Ginans

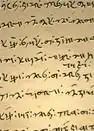
Ginan attributed to Pir Shams from Mahan.

Recited in Jama'at Khanas throughout the world, Ginans were preached by Ismaili Pirs and Sayyids in the South Asian region. The Ginans are a unique as literature because while they were meant to spread the Ismaili doctrine and basic theological principles to South Asians, they incorporated local elements of the region which inadvertently included what we now label as Hindu references. Perhaps the clearest connection to Ginans and what we now conceive of as Hindu tradition is the theme of Kalki which is the tenth incarnation of Vishnu (Dasa Avatara). In Ginan literature, the first Shia Imam, Ali, cousin and son-in-law of Muhammad, is likened to this tenth incarnation which is re-labeled as Nakalanki. It is because of these pluralistic elements in the Ginans that Khojas identified neither as Hindus nor as Muslims which lead to complications as the modern conception of religion created rigid boundaries of these religious identities.